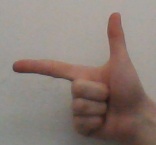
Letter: yaa